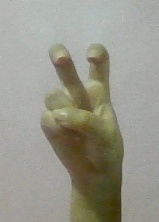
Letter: toot